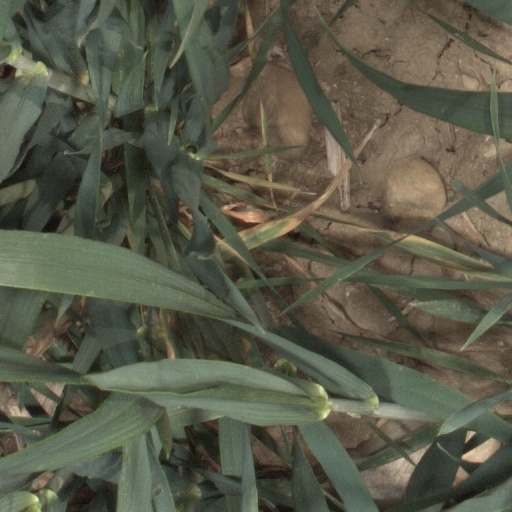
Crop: wheat